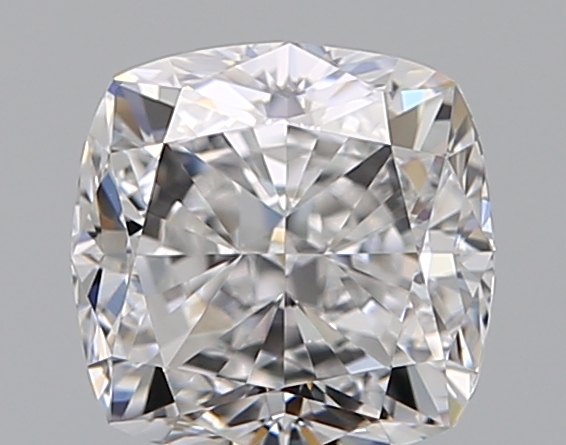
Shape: cushion
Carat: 0.81
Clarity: VS1
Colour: E
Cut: VG
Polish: EX
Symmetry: VG
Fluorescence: F
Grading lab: GIA
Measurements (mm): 5.06 x 5.04 x 3.59